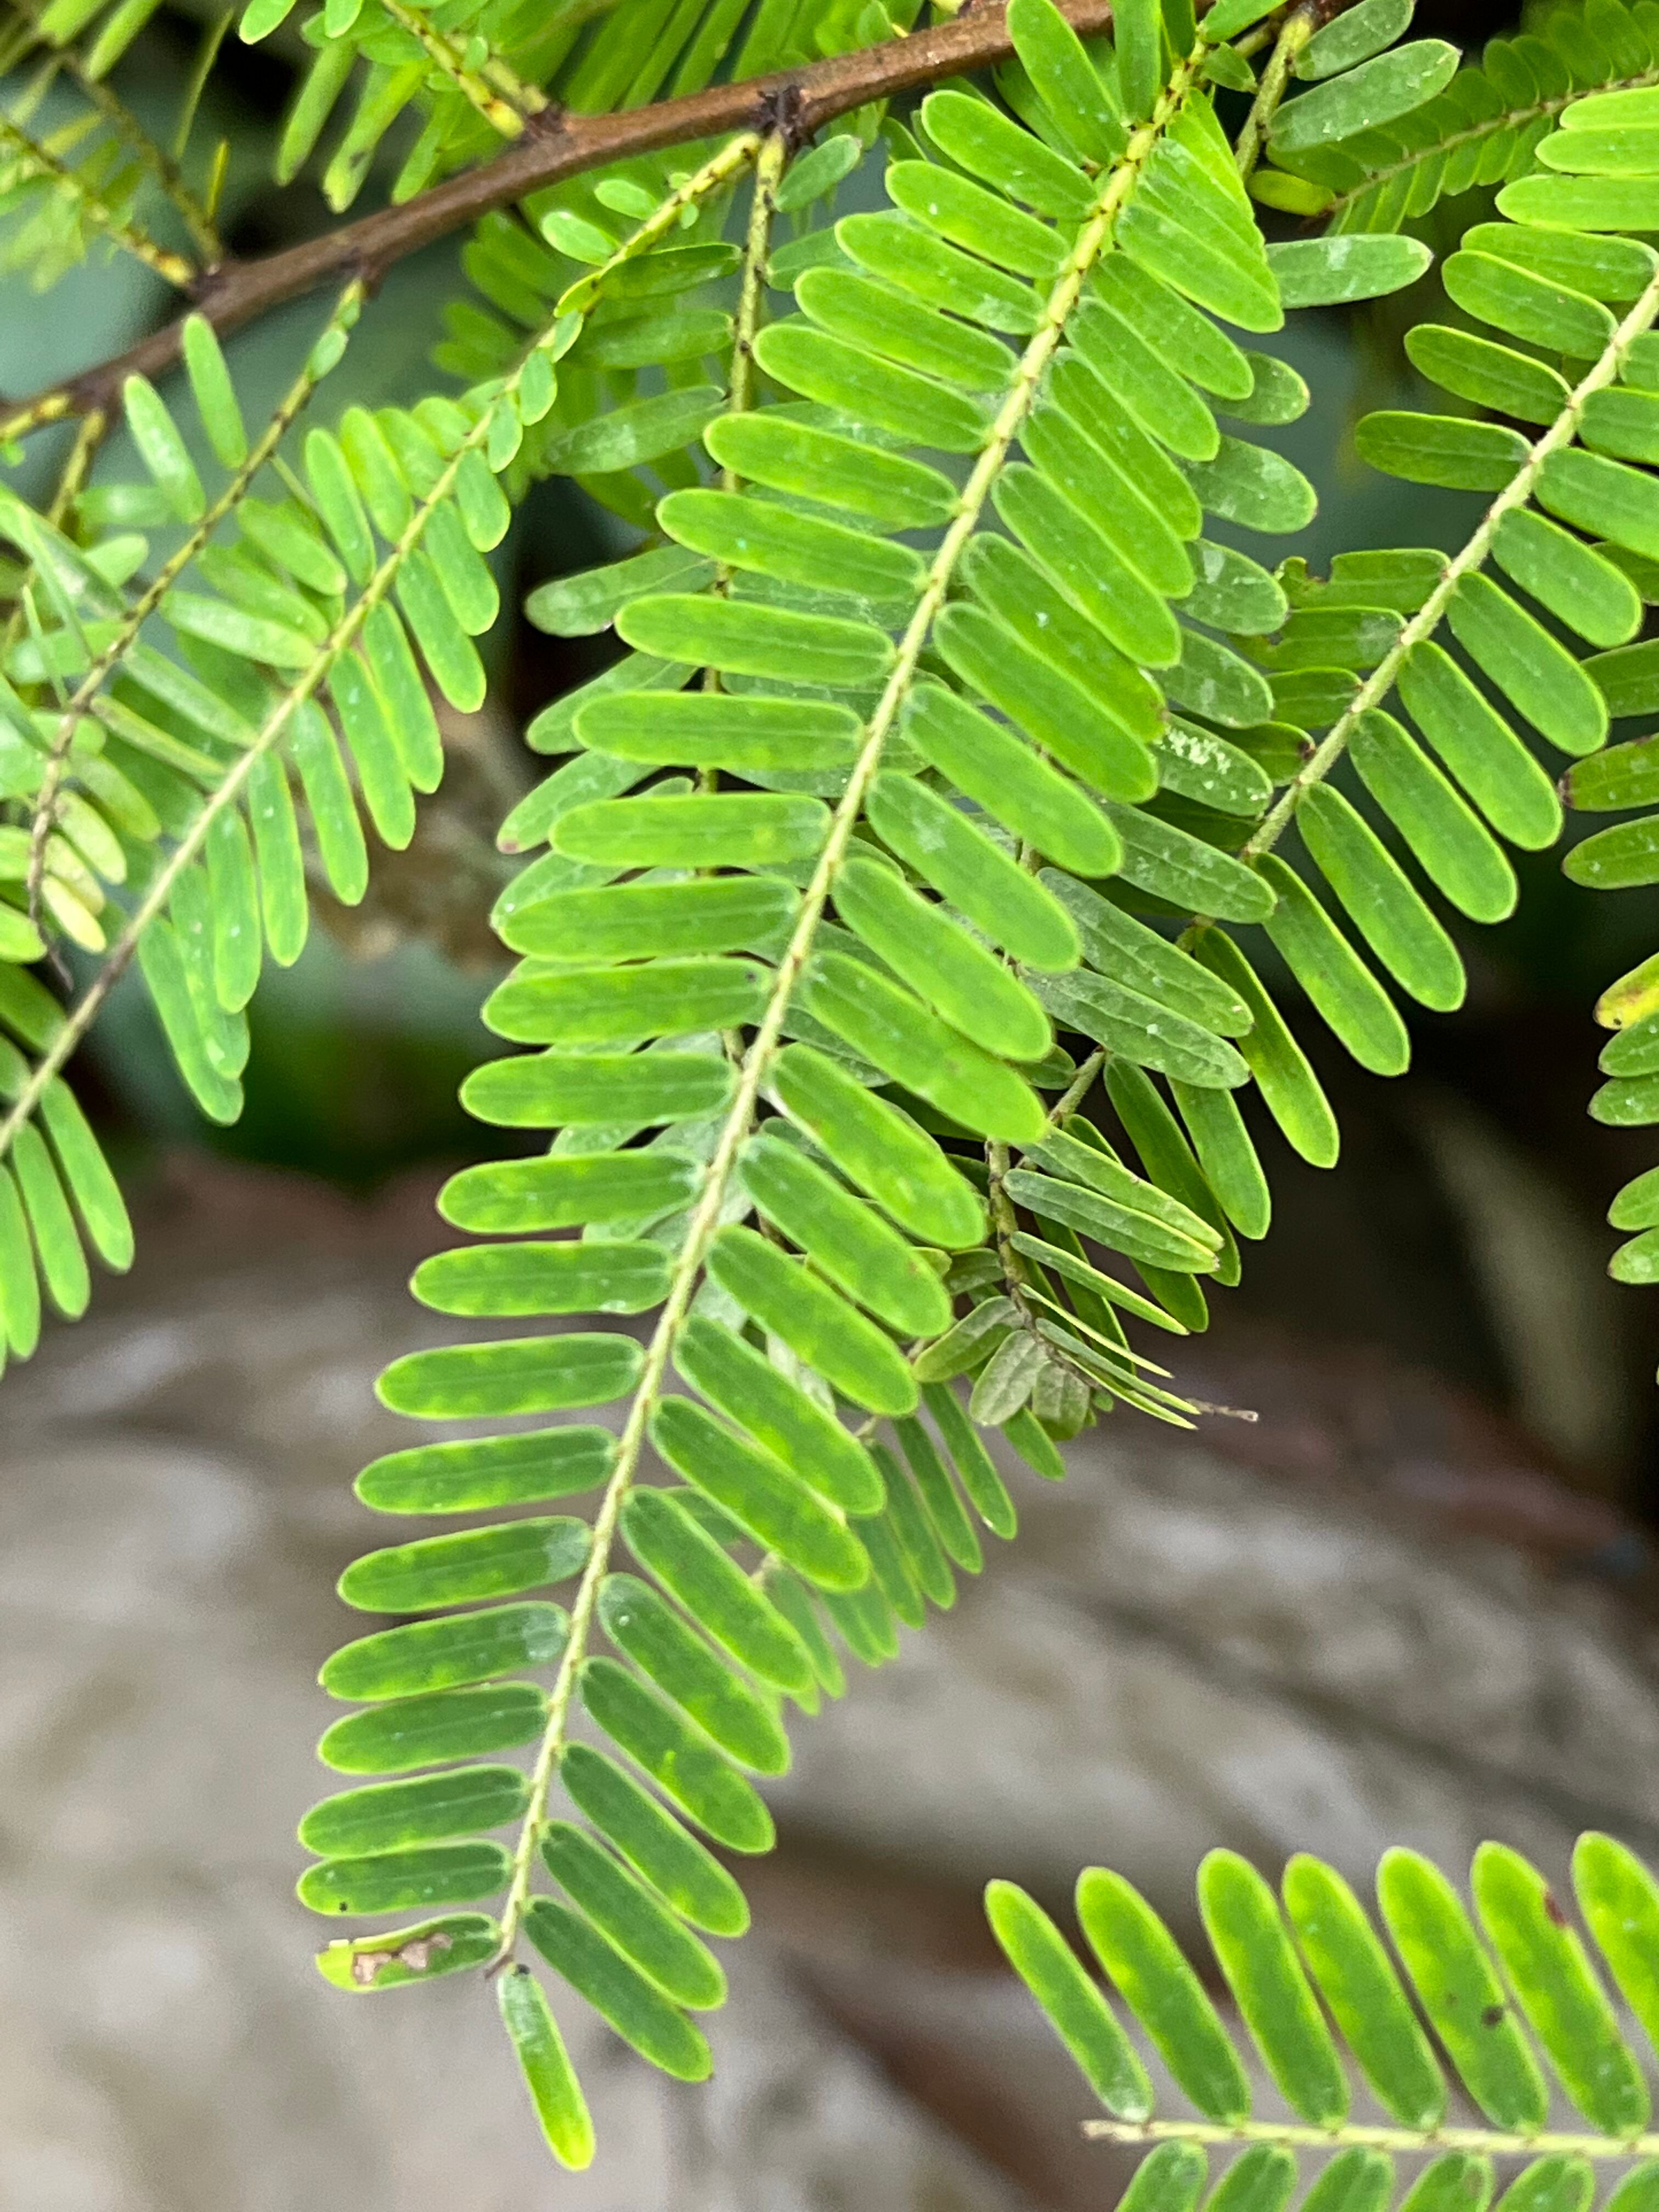
Plant species: phyllanthus-emblica